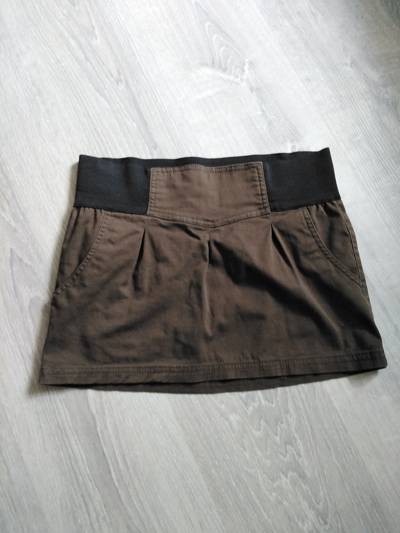
Waste category: clothes